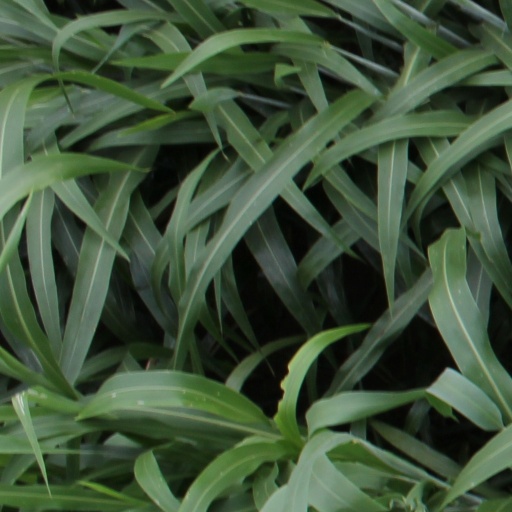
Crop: sorghum